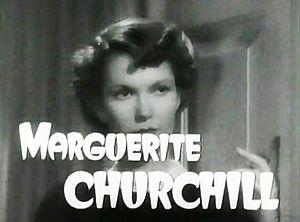
La Fille de Dracula est un film américain réalisé par Lambert Hillyer, sorti en 1936.